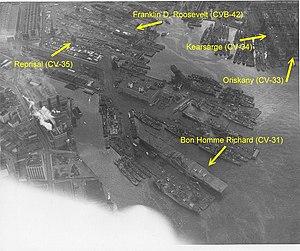
L’USS Reprisal (CV-35) était un porte-avions de classe Essex de l'United States Navy. Du fait de la diminution des opérations dans le Pacifique et de la disponibilité d'autres bâtiments de la classe Essex, sa construction fut annulée le 12 août 1945 alors qu'il était construit à 52,3 %. Sa coque fut lancée plus tard au cours de la même année afin de libérer la forme de radoub où il se trouvait. Des plans qui avaient pour but de le convertir en bâtiment de combat de surface furent présentés mais le projet fut finalement abandonné et la coque vendue pour ferraillage en 1949.